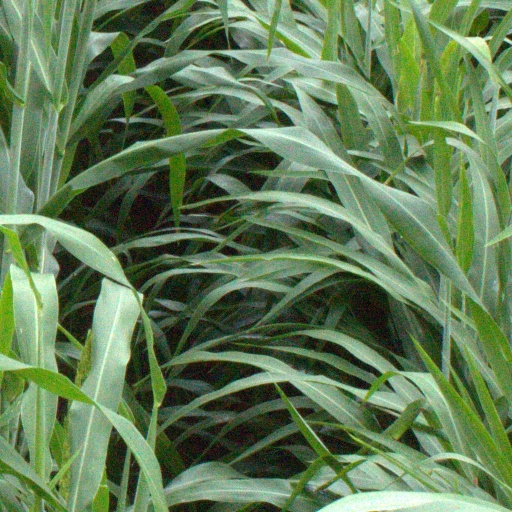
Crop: sorghum